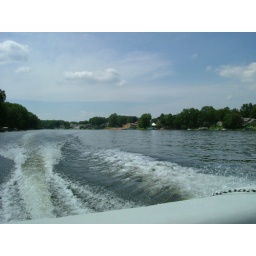
In the river near his house